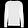
Label: Pullover